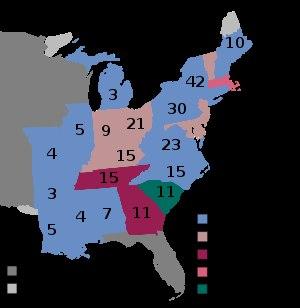
La présidence d'Andrew Jackson débuta le 4 mars 1829, date de l'investiture d'Andrew Jackson en tant que 7ᵉ président des États-Unis, et prit fin le 4 mars 1837. Jackson entra en fonction après avoir battu le président sortant John Quincy Adams à l'élection présidentielle de 1828. Au cours de la campagne, il fonda un mouvement politique qui donna naissance sous sa présidence au Parti démocrate. Confortablement réélu en 1832 face à Henry Clay, candidat du Parti national-républicain, Jackson fut remplacé par son successeur désigné, le vice-président Martin Van Buren, après la victoire de ce dernier à l'élection présidentielle de 1836.
La présidence de Martin Van Buren débuta le 4 mars 1837, date de l'investiture de Martin Van Buren en tant que 8ᵉ président des États-Unis, et prit fin le 4 mars 1841. Membre du Parti démocrate et vice-président d'Andrew Jackson, Van Buren entra en fonction après avoir remporté l'élection présidentielle de 1836 face au général William Henry Harrison, candidat du Parti whig. Il fut candidat pour un second mandat à l'élection présidentielle de 1840 mais fut battu cette fois par Harrison.